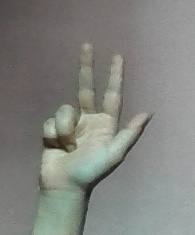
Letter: al